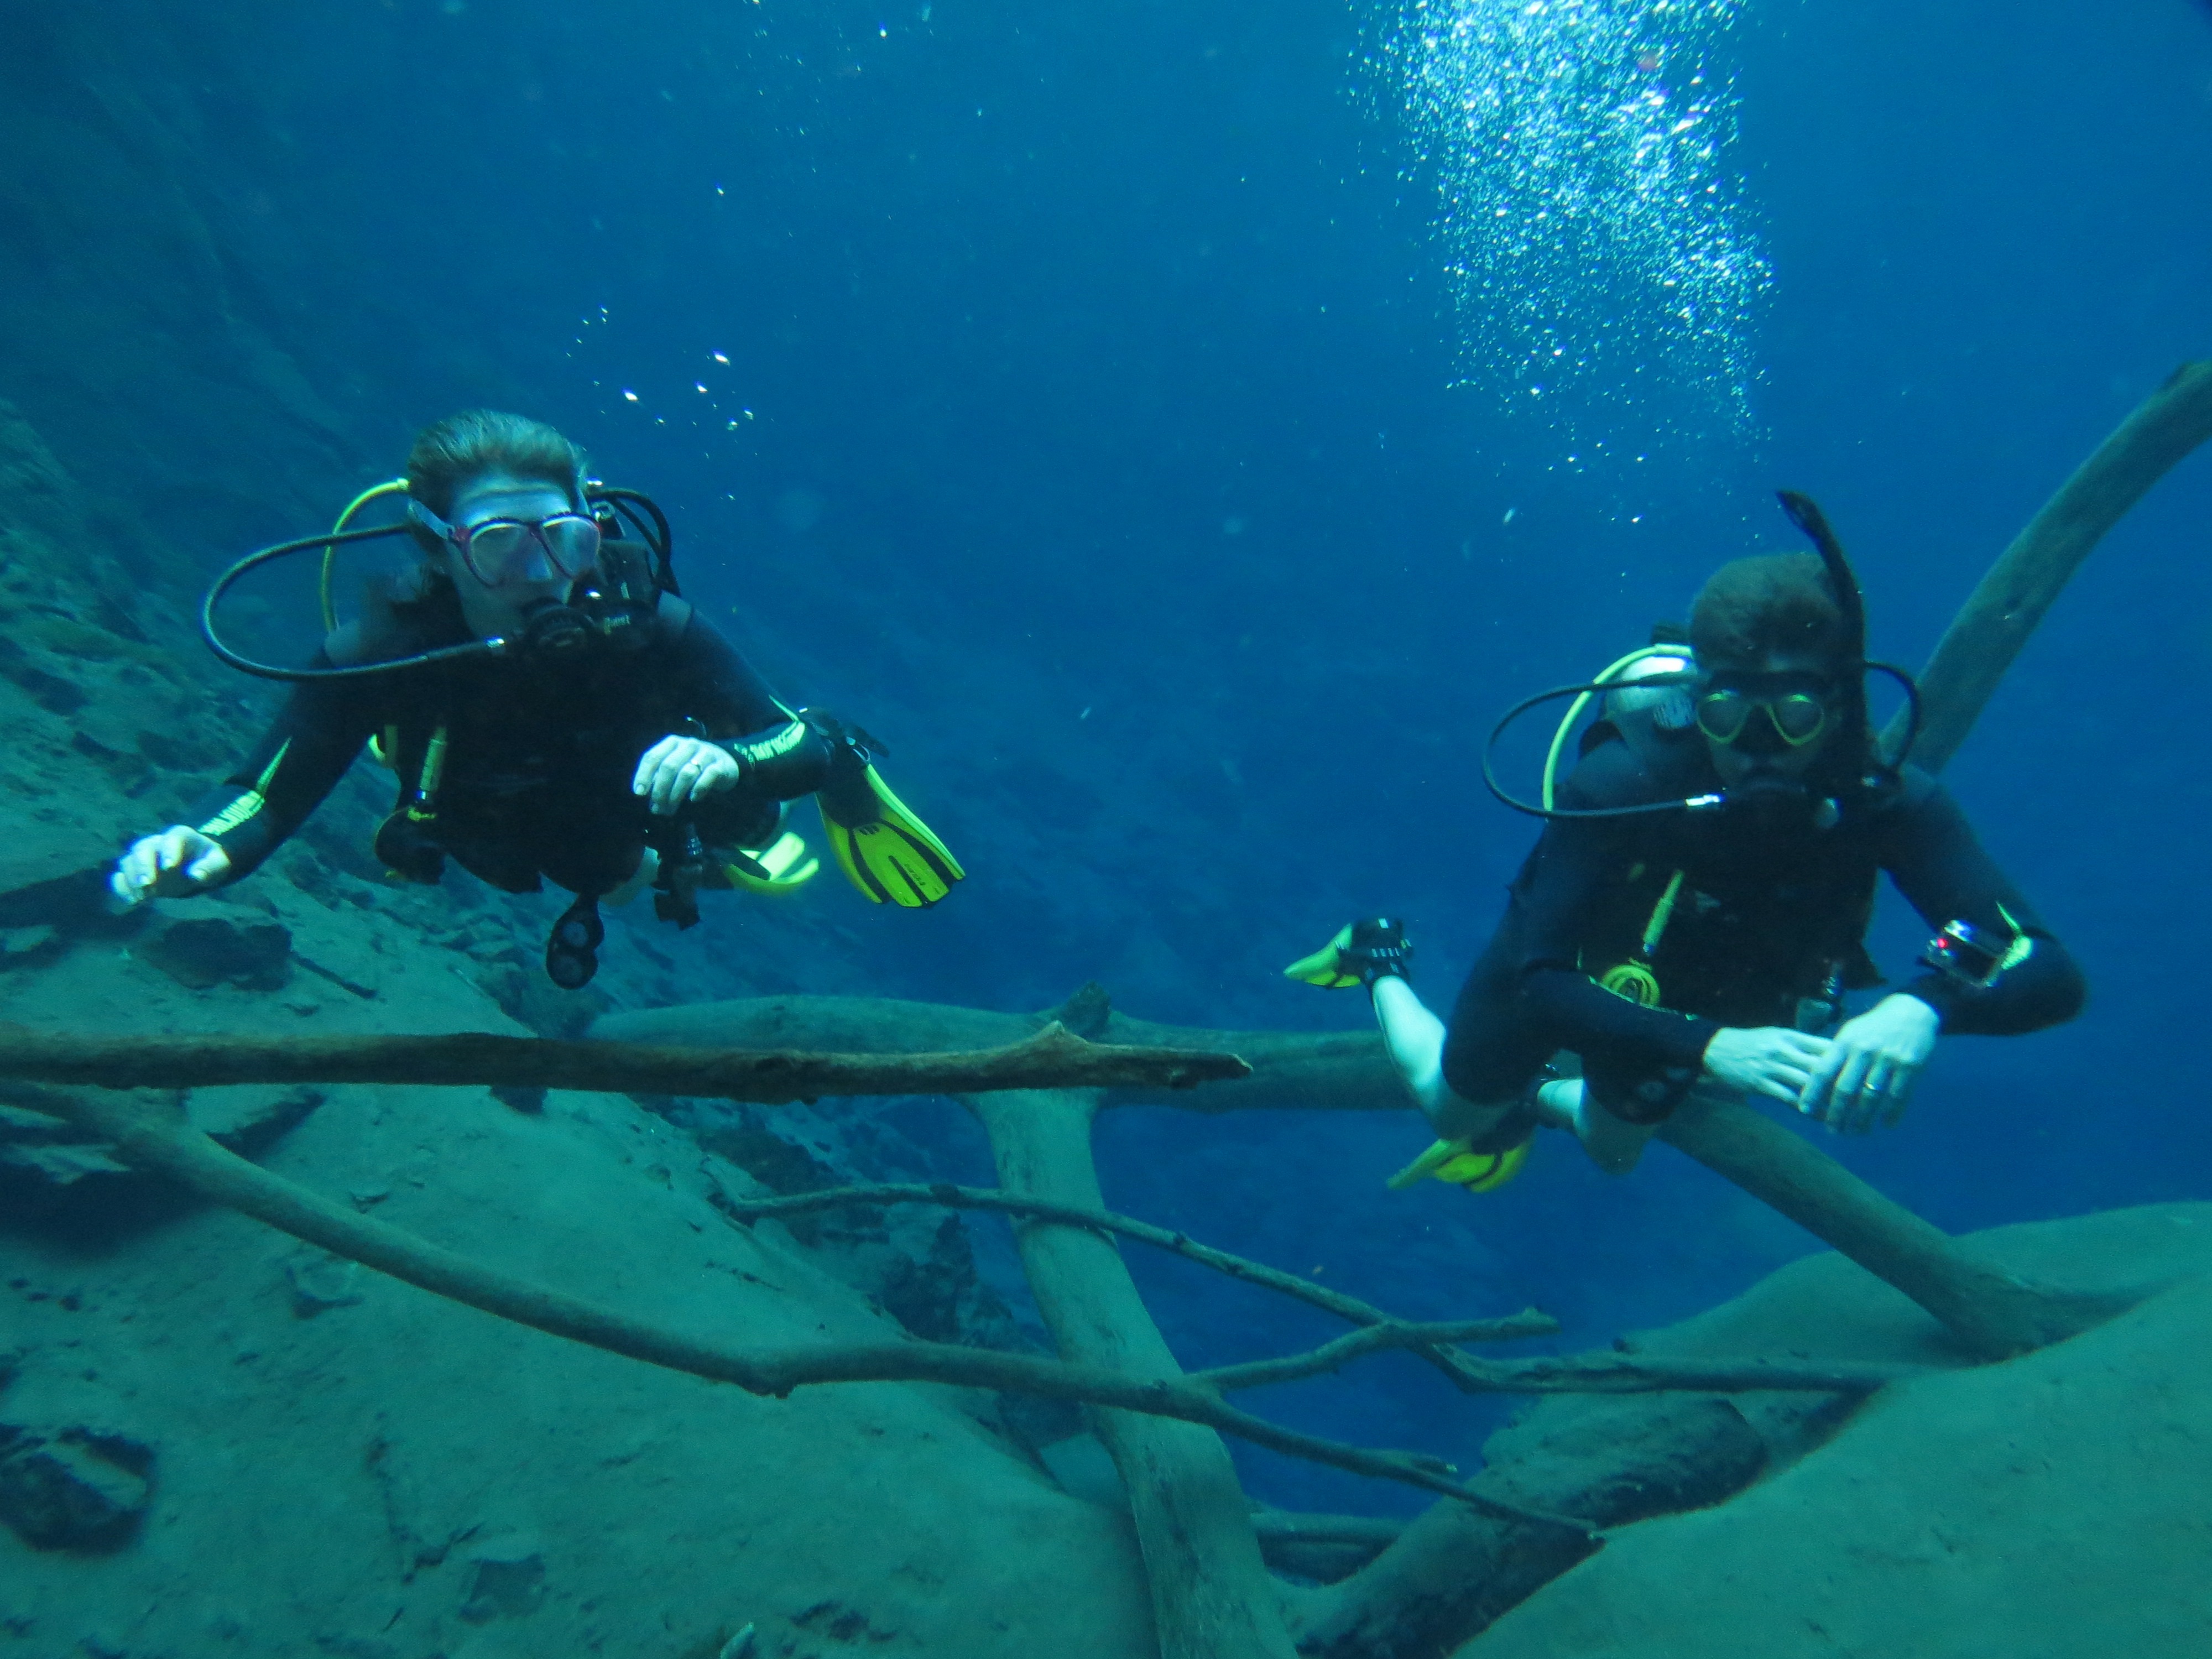
recreation, diving, biology, blue lagoon, freediving, sports, beautiful, water sport, scuba diving, outdoor recreation, marine biology, underwater diving, divemaster